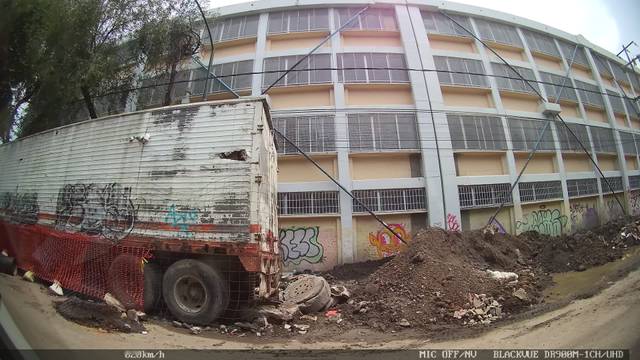
Region: Mexico
Coordinates: 19.411, -99.145